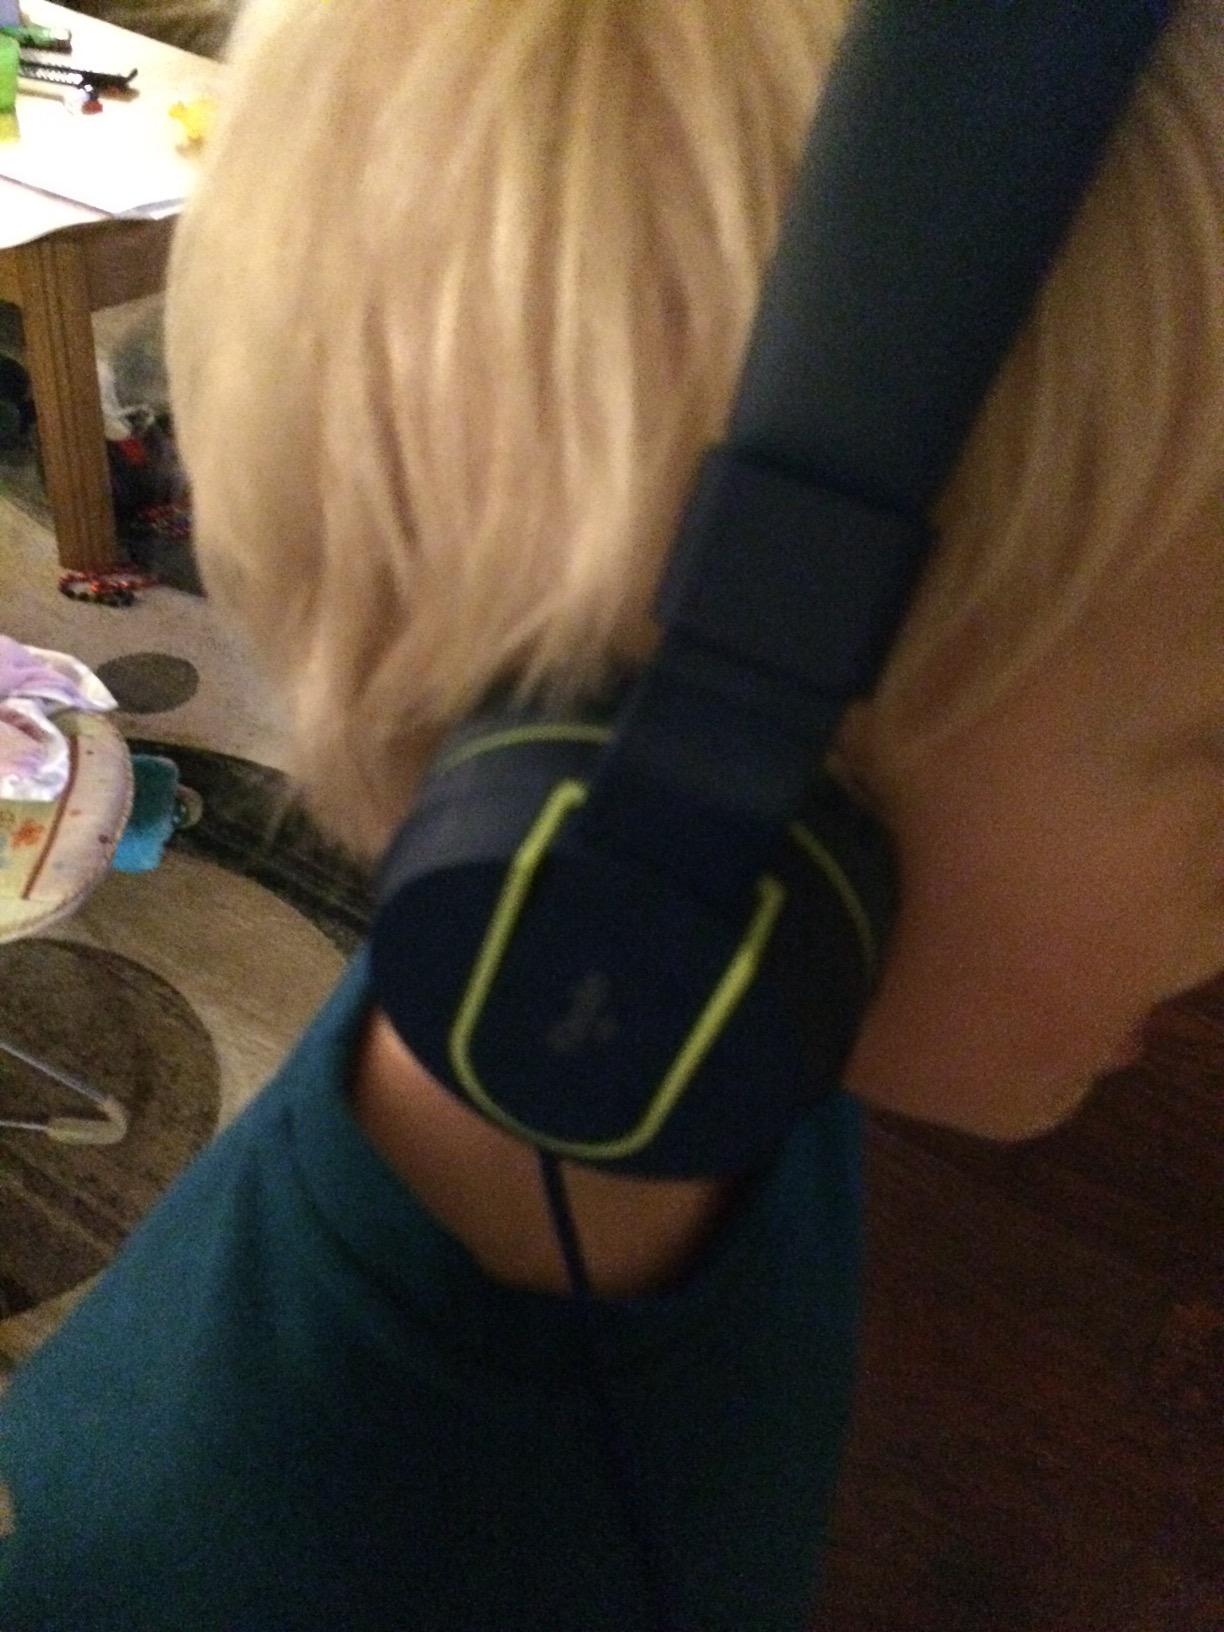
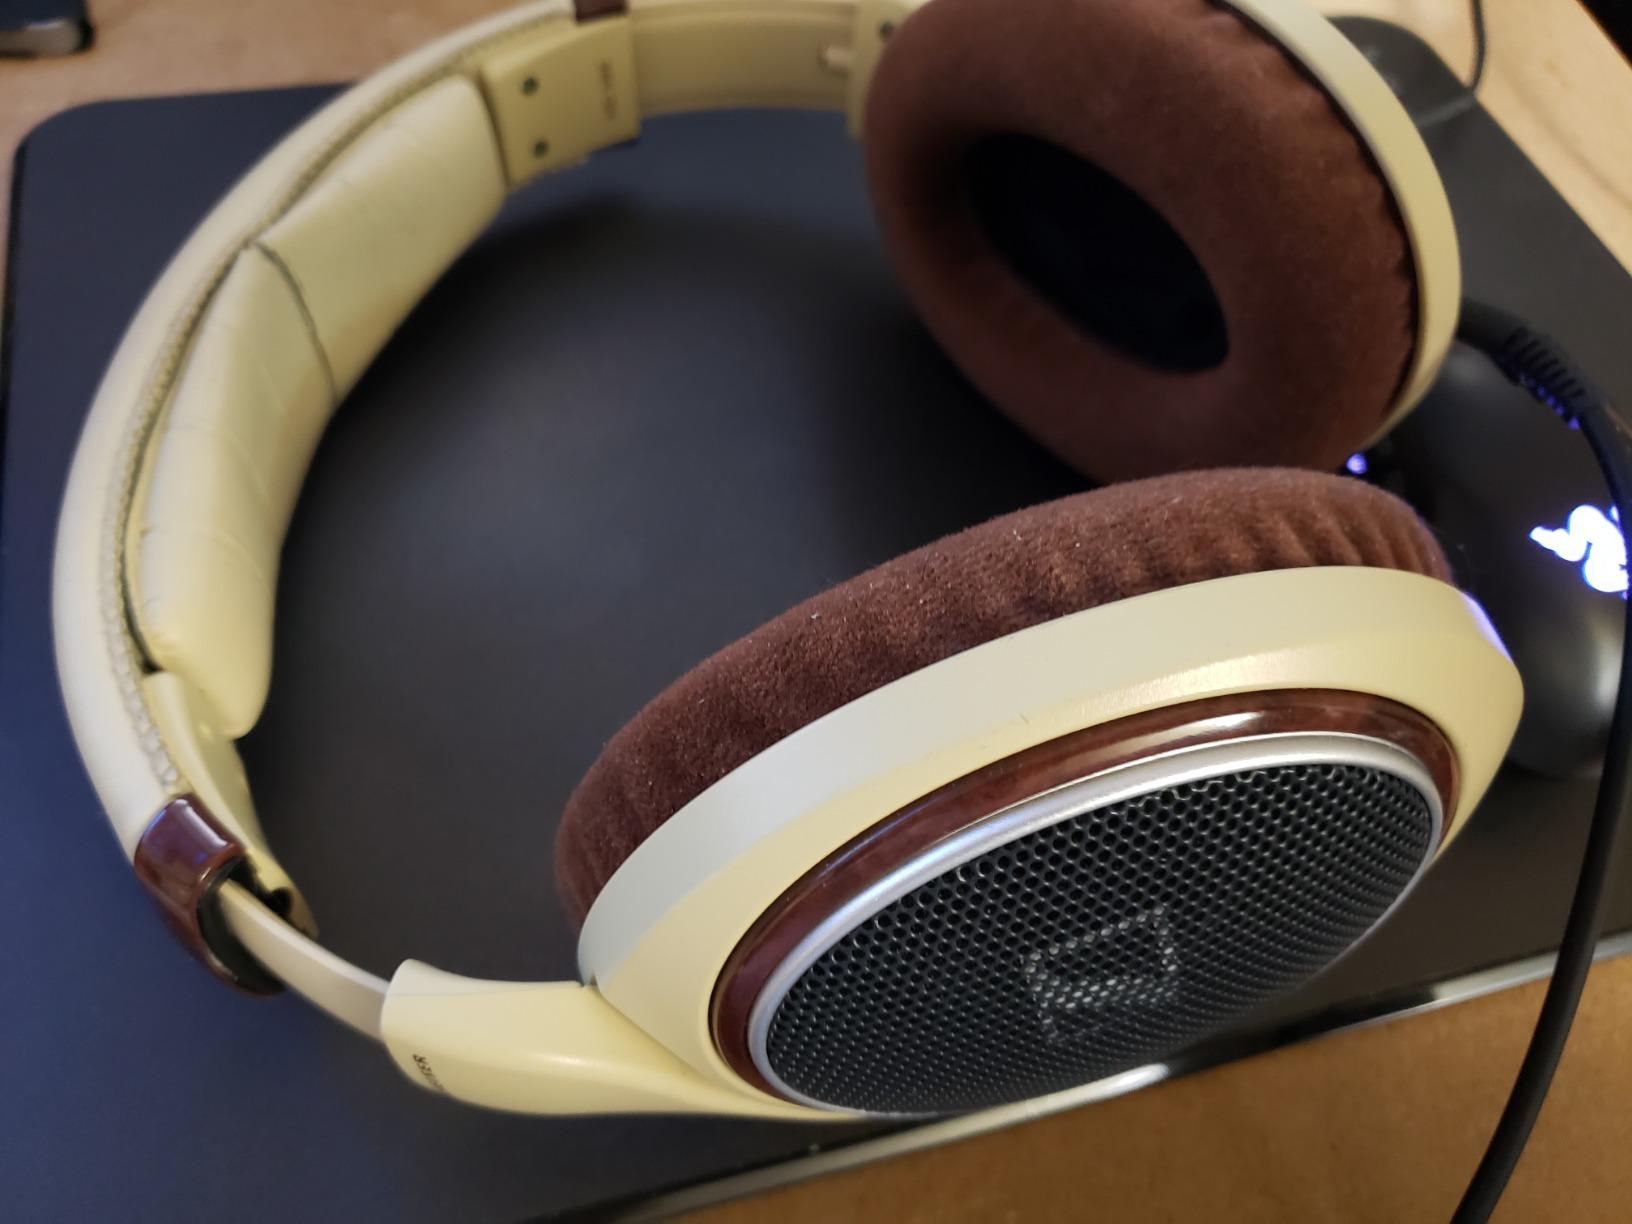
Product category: headphones
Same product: no